Vesna Györkös Žnidar

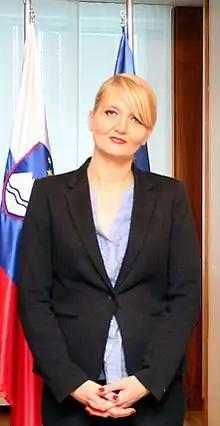

Vesna Györkös Žnidar (born 29 December 1977) is a Slovenian politician who was Minister of Interior in the Cabinet of Miro Cerar between 18 September 2014 and 13 September 2018. She is a member of the Modern Centre Party.